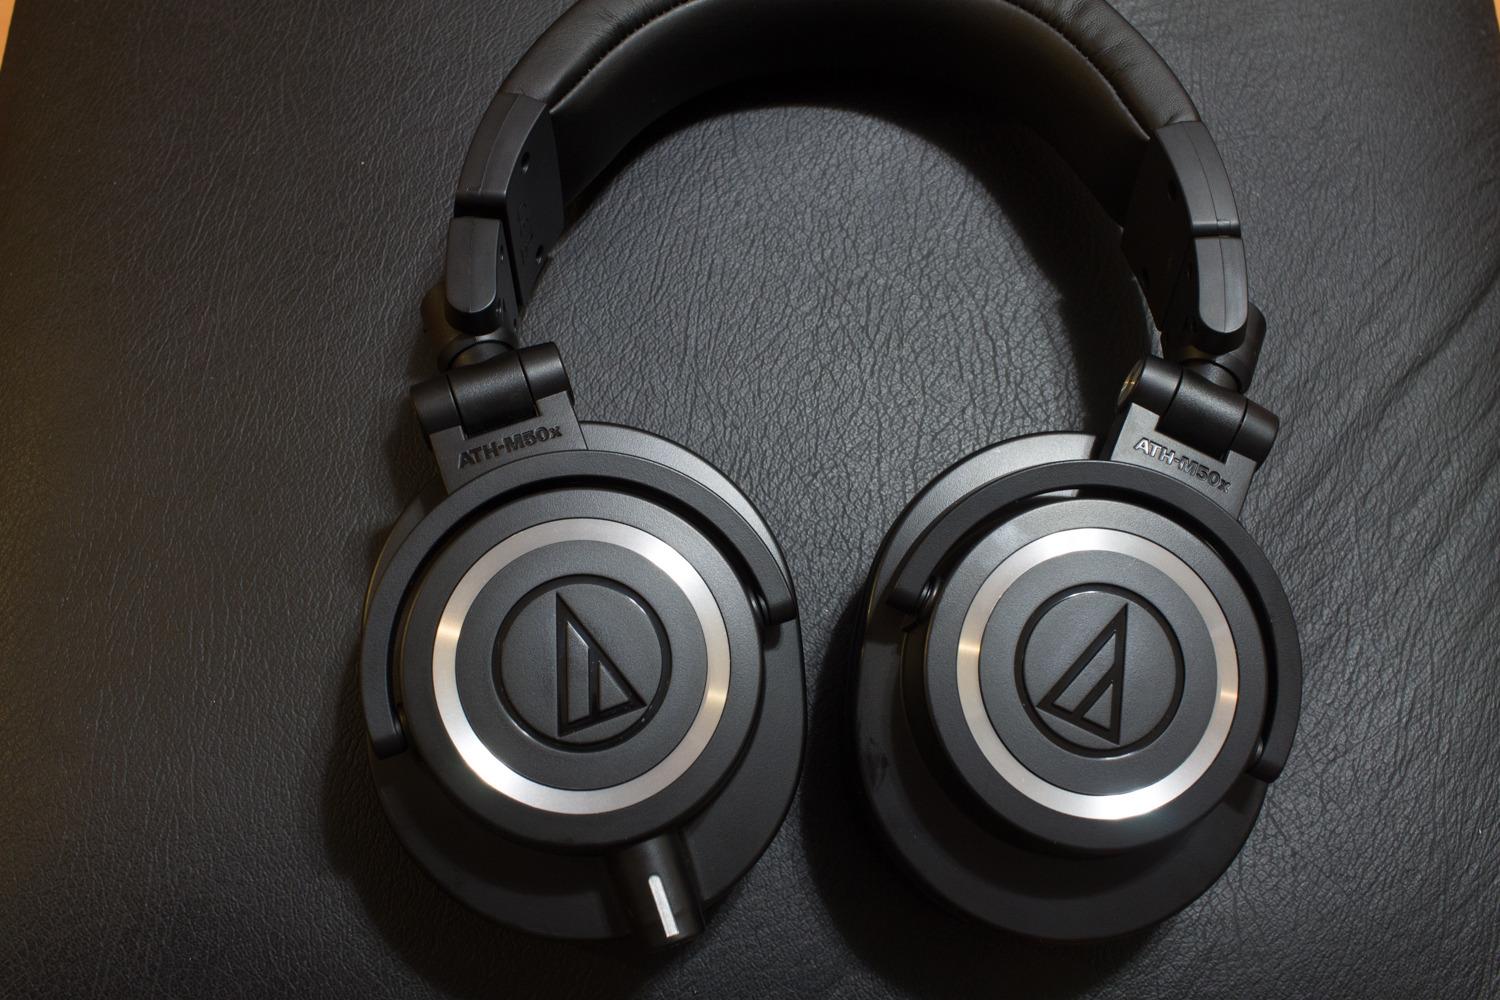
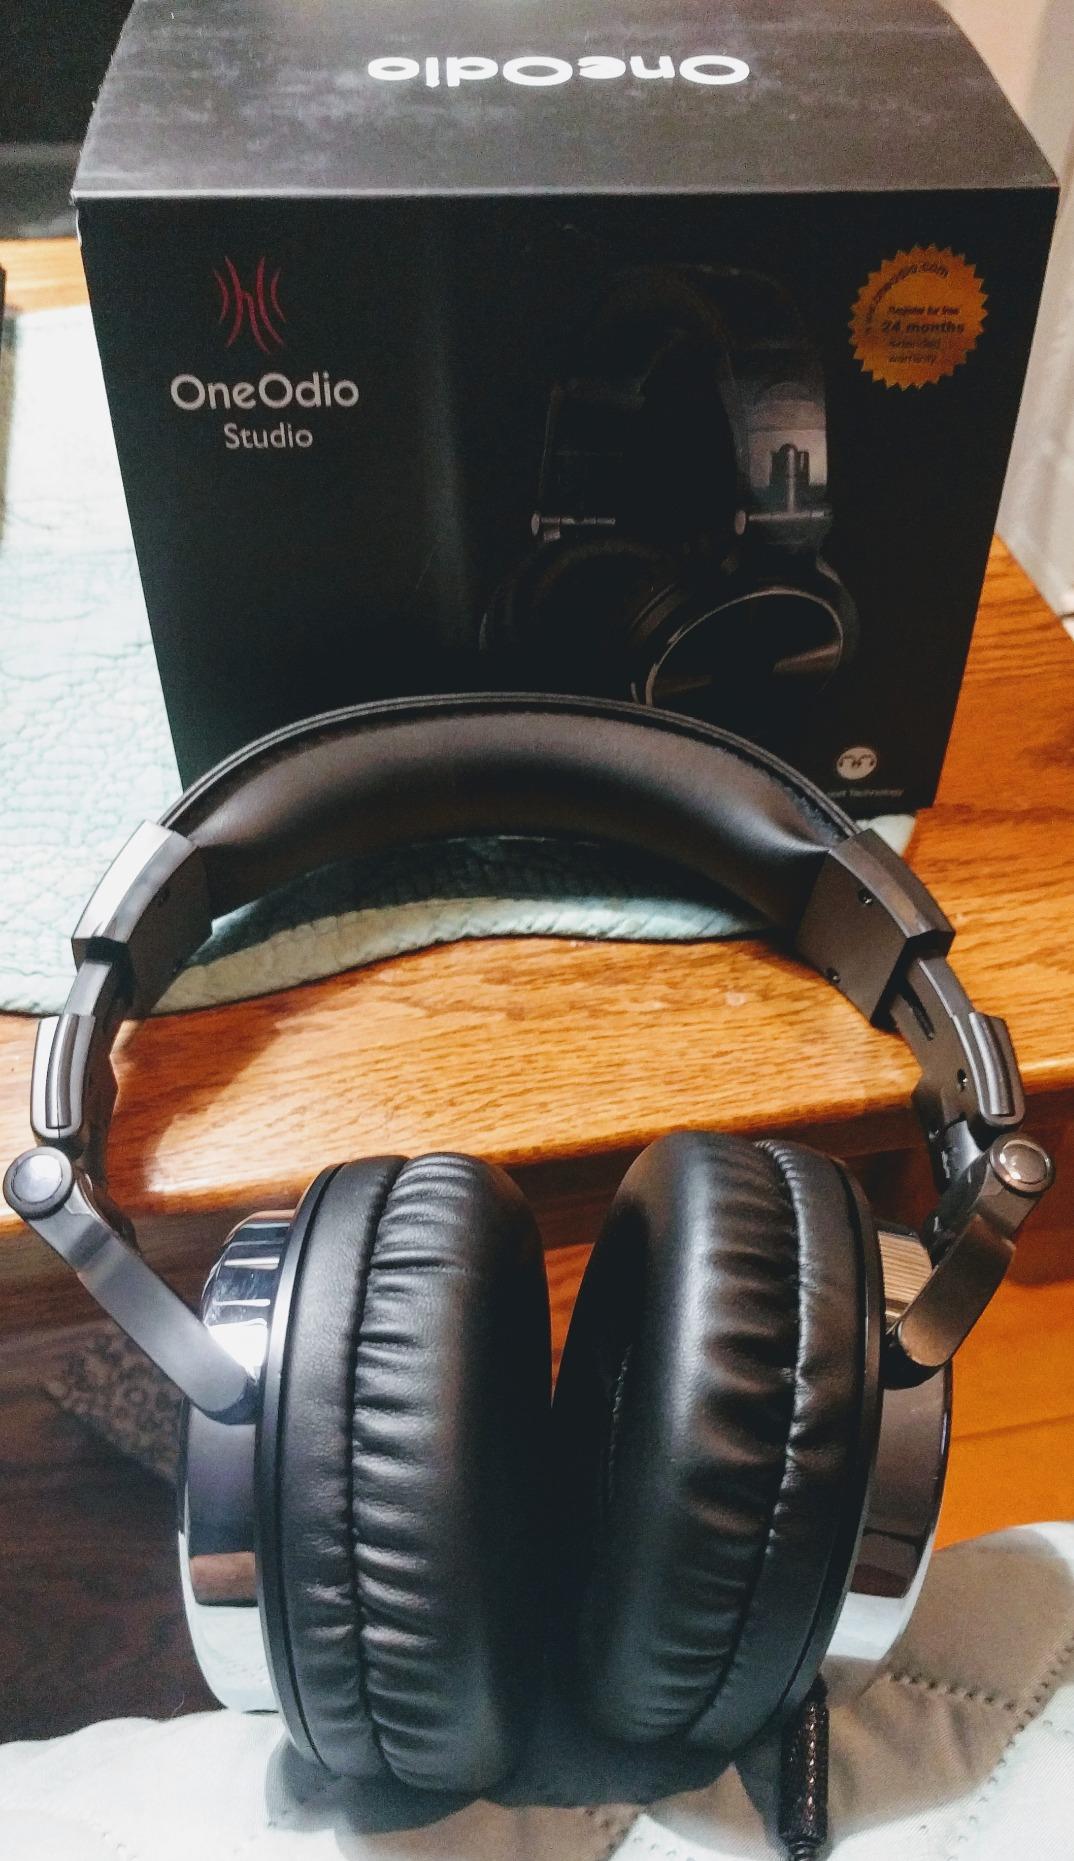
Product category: headphones
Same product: no